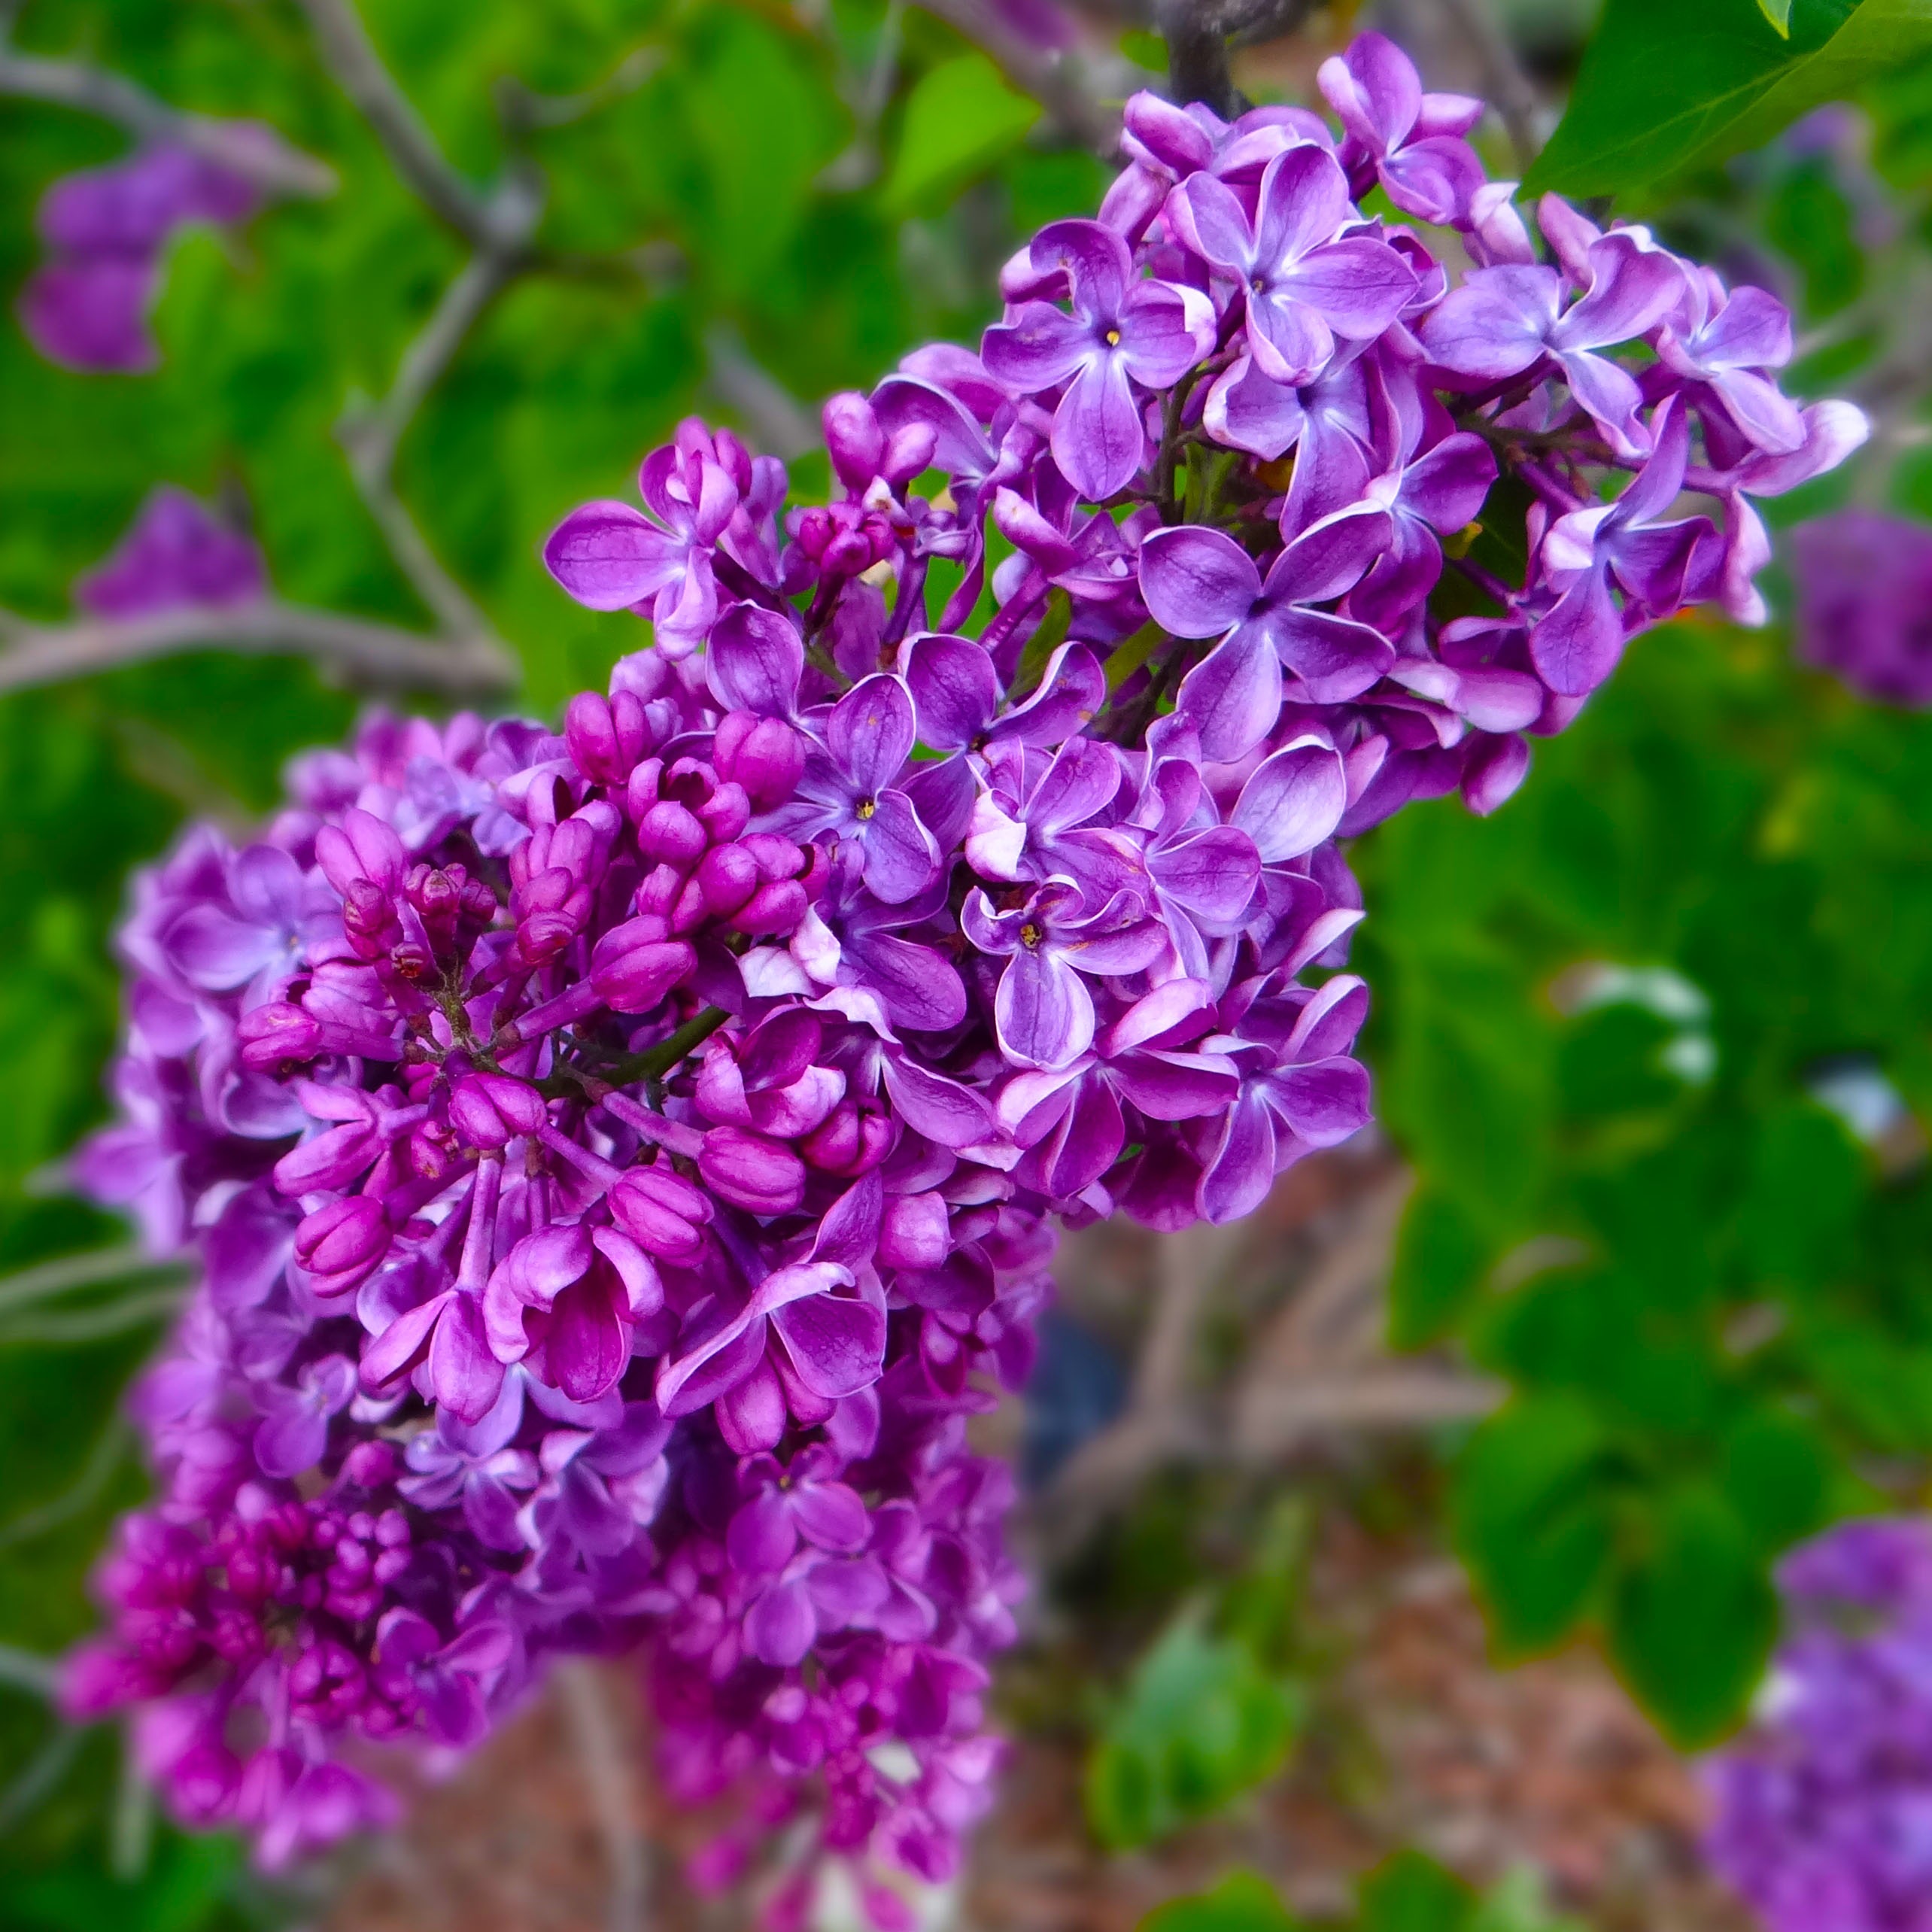
blossom, plant, flower, purple, spring, herb, botany, garden, flora, wildflower, shrub, springtime, lilac, lilacs, flowering plant, annual plant, land plant, english lavender, breckland thyme